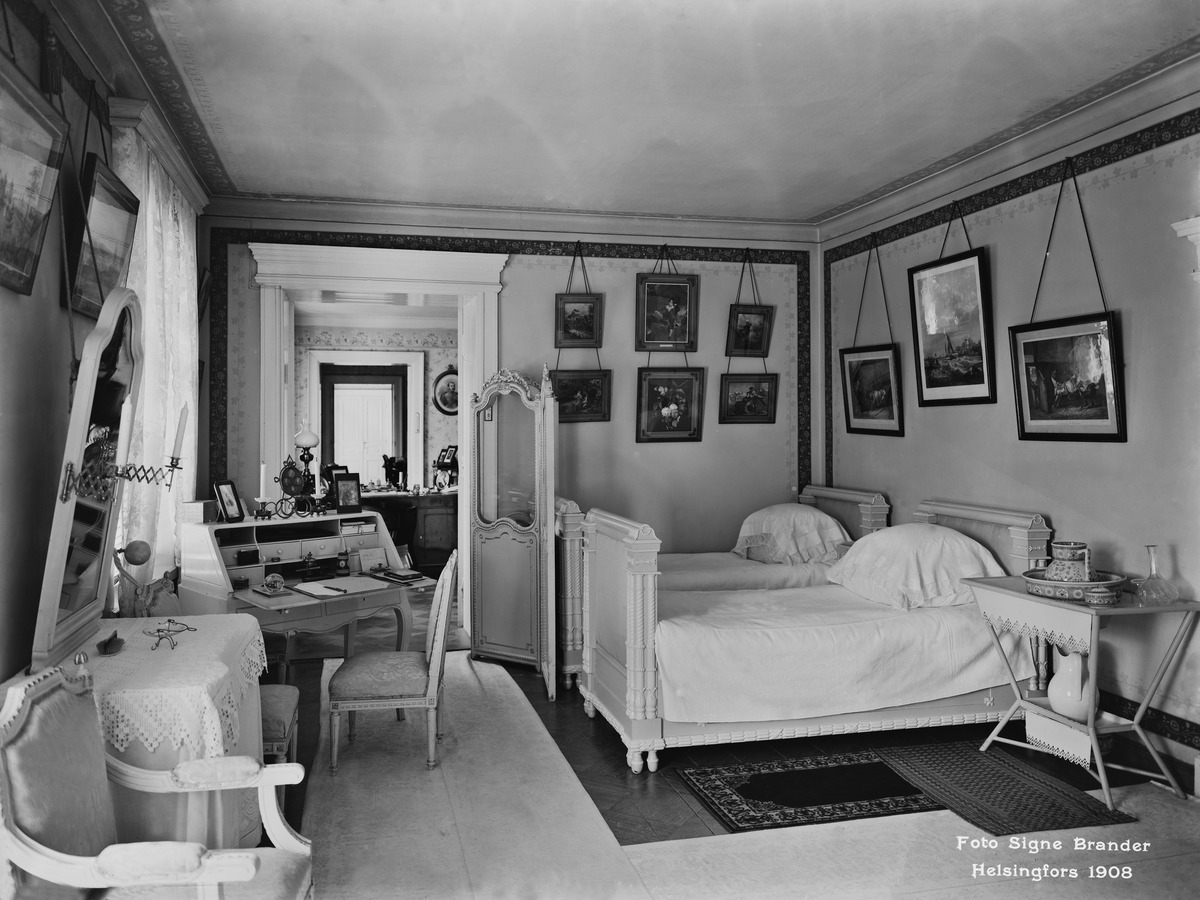
Munkkiniemen kartano
sisällön kuvaus: Munkkiniemen kartano. Vapaaherra kenraali Georg Ramsayn koti. Makuuhuone. mustavalkoinen
Kuvaaja: Brander, Signe, valokuvaaja
Ajankohta: kuvausaika 1908
Paikka: Suomi, Uusimaa, Helsinki, Munkkiniemi Helsinki, Vanha Munkkiniemi Helsinki, Kartanontie 1
Aiheet: Ramsay, Georg Edvard, kartanot, asuminen, huonekalut